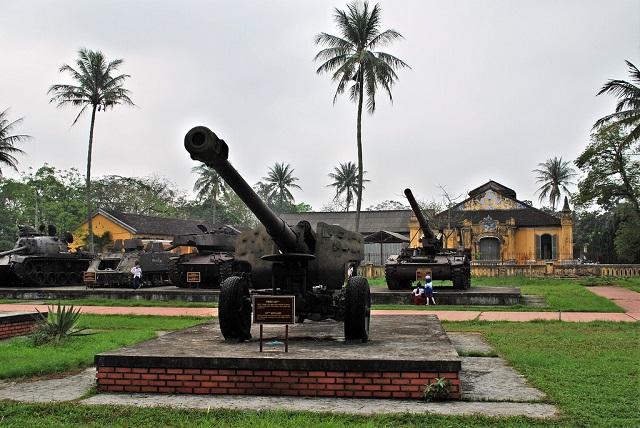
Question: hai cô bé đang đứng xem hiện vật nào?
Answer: xe tăng